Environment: real
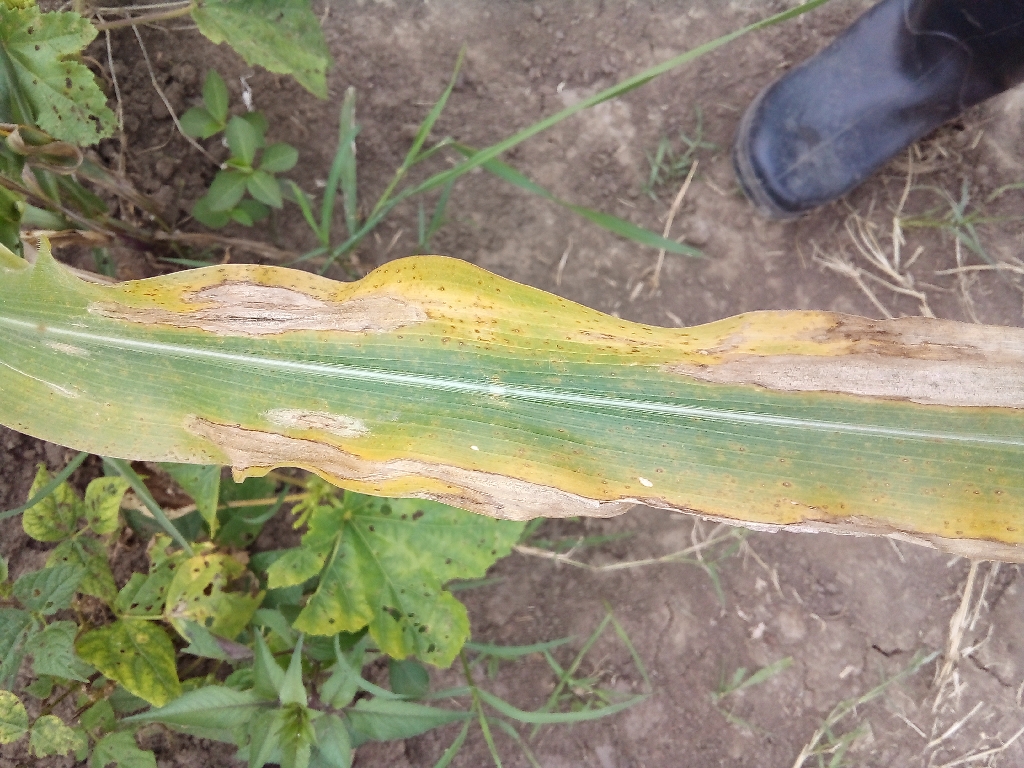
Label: northern_corn_leaf_blight